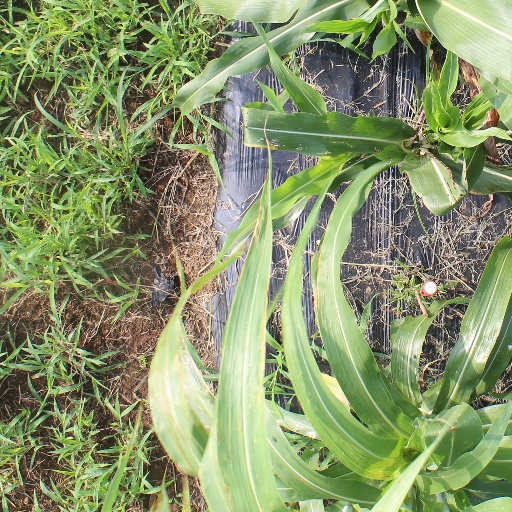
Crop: sorghum